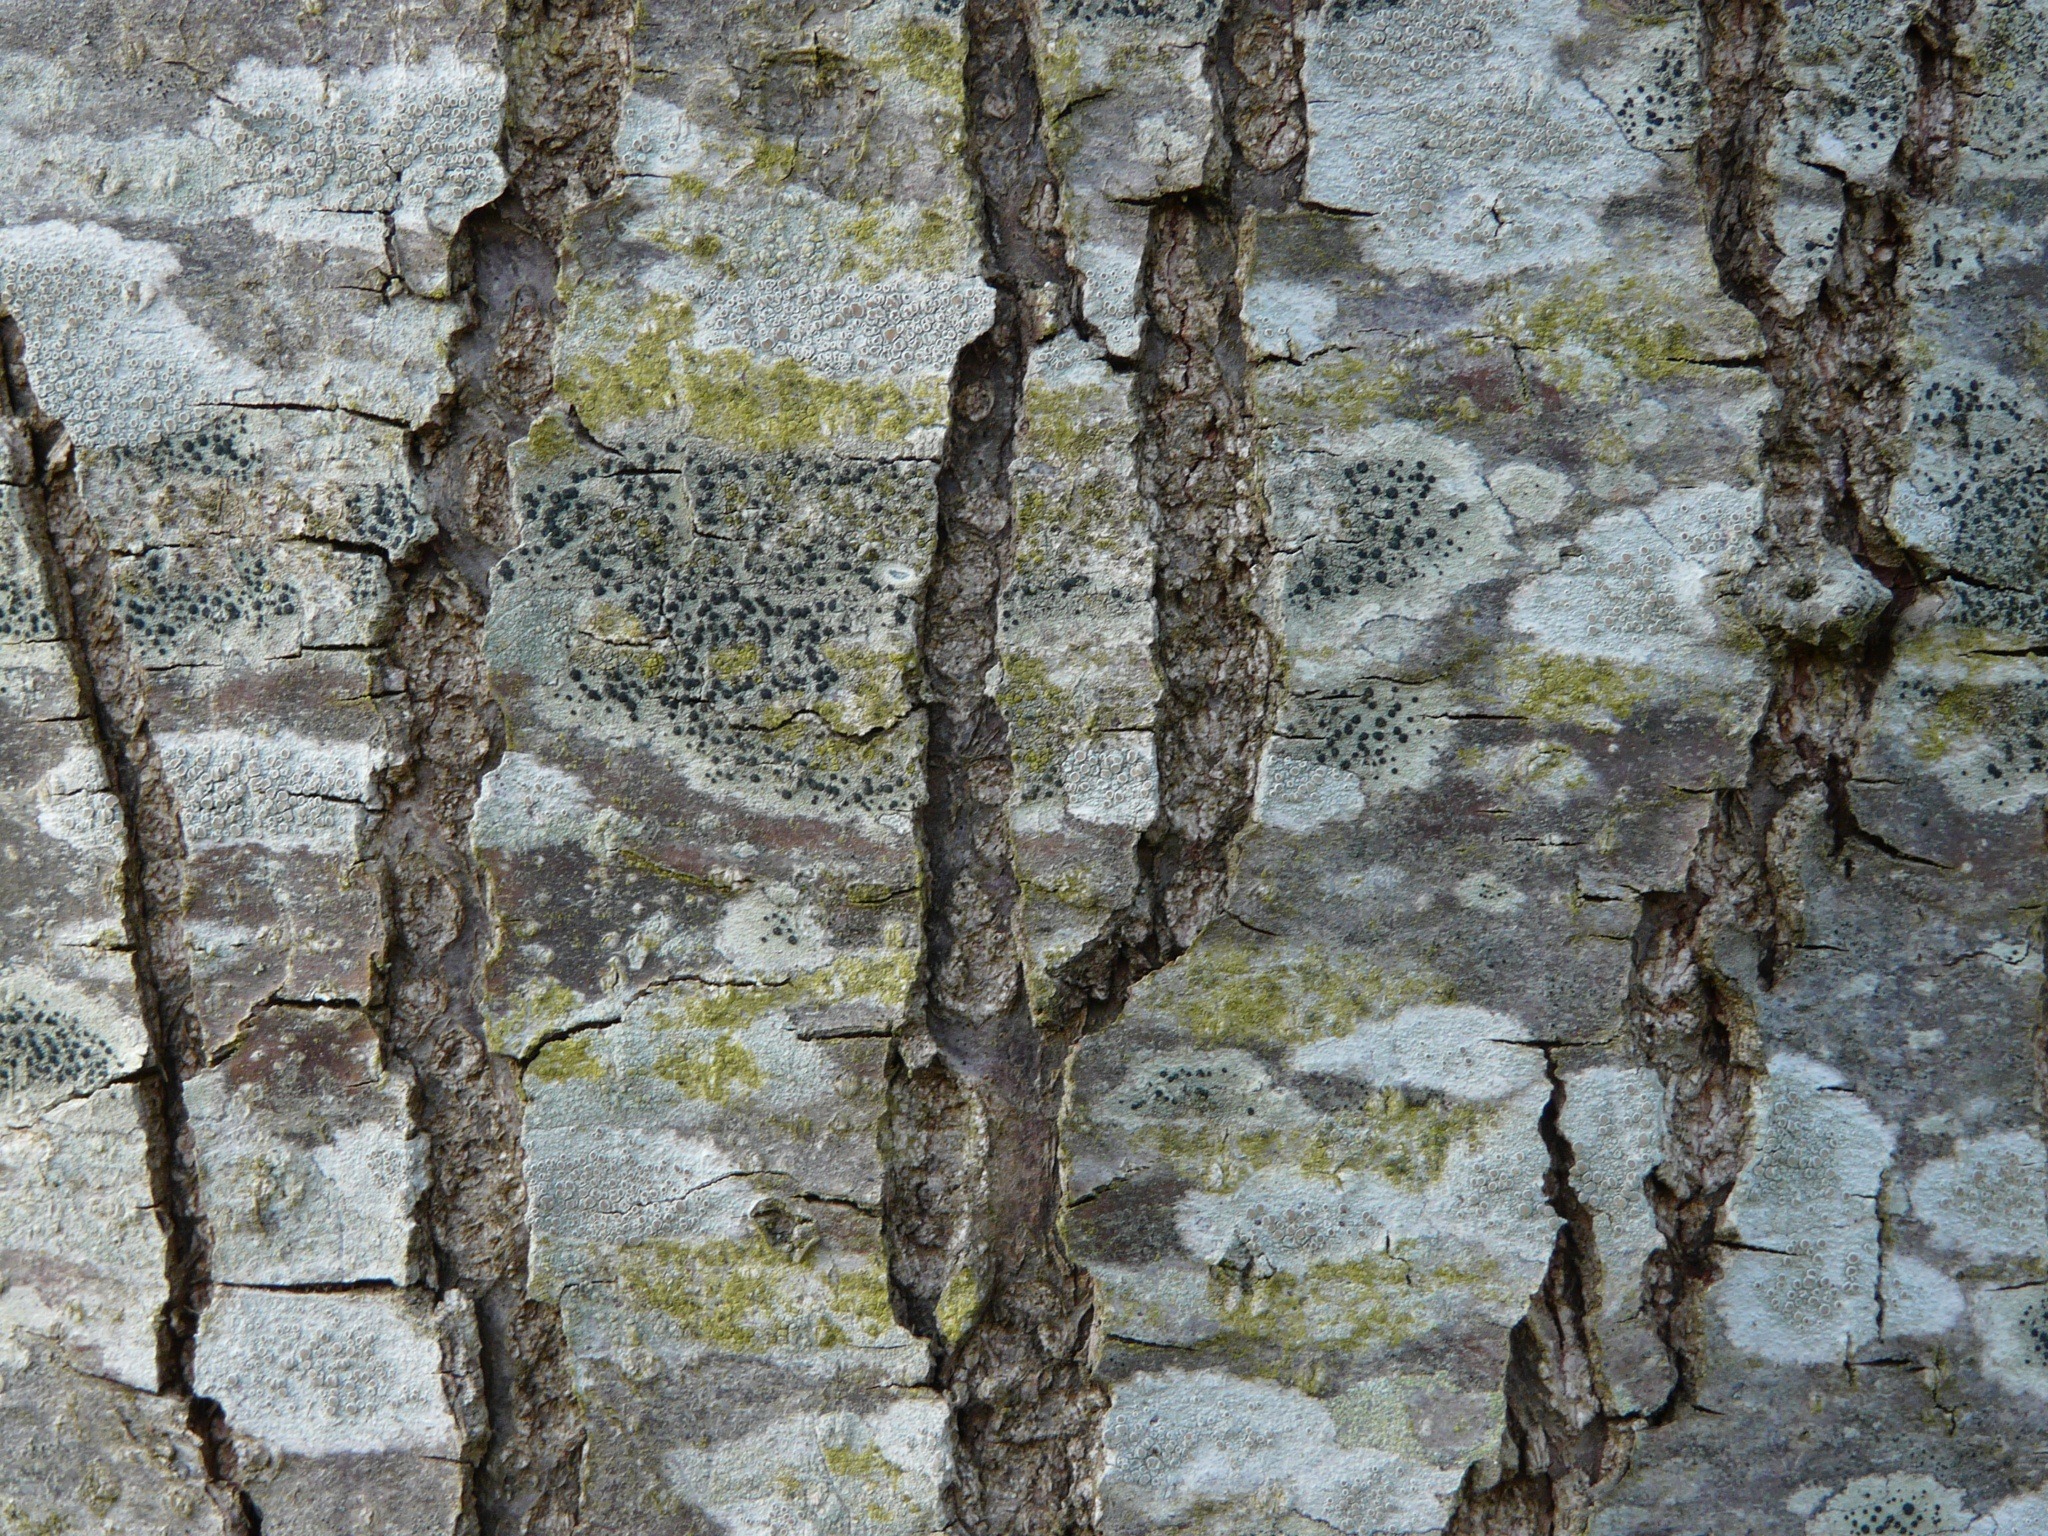
tree, rock, branch, plant, wood, grain, texture, leaf, flower, trunk, wall, bark, birch, stone wall, flowering plant, woody plant, land plant